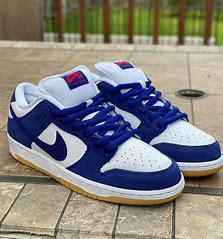
Brand: Nike
Model: SB Dunk